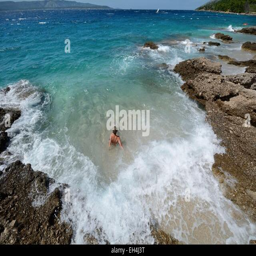
island , creek and wild coast near the village of person , children swimming in the waves